Roteiro (navigation)

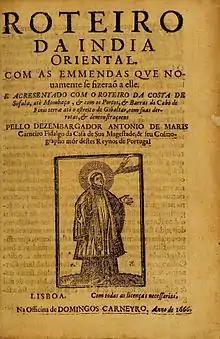

Roteiro (from Portuguese "rota", route) is the name given to a handbook for the use of maritime pilots and sailors. The Portuguese term is cognate and approximate synonym of the English rutter. "Roteiro" is applied generally to maritime literature in use from the 16th to the 19th centuries, and specifically to nautical route descriptions compiled by and for sailors and pilots.